Tower 42

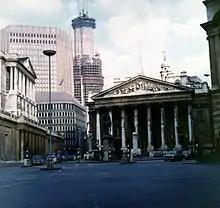
NatWest Tower during construction, viewed from Bank junction, c. 1974

The National Westminster Tower's status as the first skyscraper in the city was a coup for NatWest, and it was extremely controversial at the time, as it was a major departure from the previous restrictions on tall buildings in London. The original concept dates back to the early 1960s, predating the formation of the National Westminster Bank. The site was then the headquarters of the National Provincial Bank, with offices in Old Broad Street backing onto its flagship branch at 15 Bishopsgate.